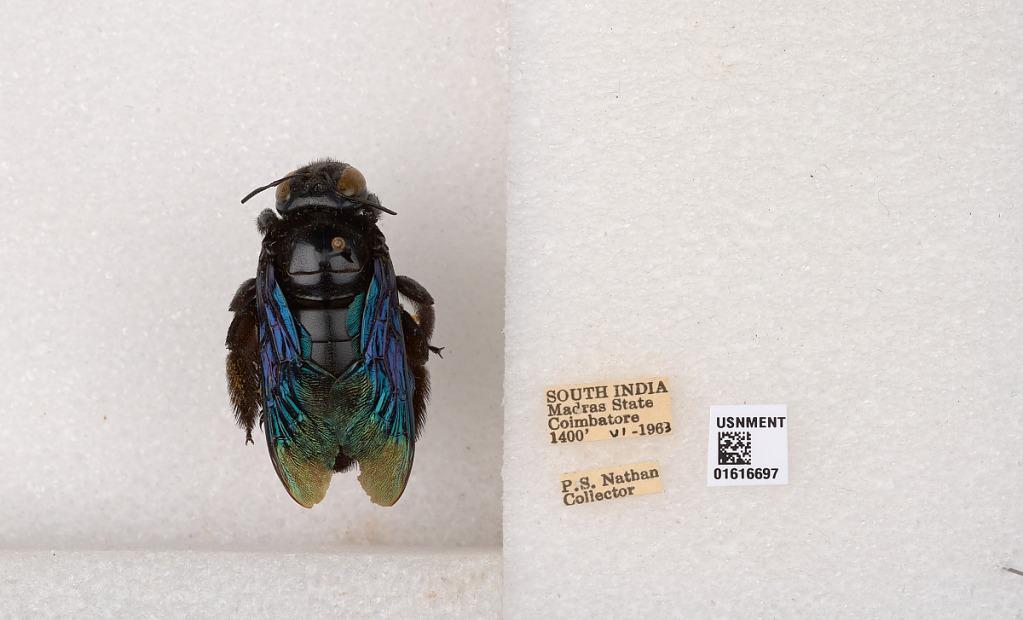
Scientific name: Xylocopa (Mesotrichia) tenuiscapa Westwood
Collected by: P. Nathan
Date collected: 1963-6-1
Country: India
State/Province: Tamil Nadu
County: Coimbatore
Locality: Coimbatore